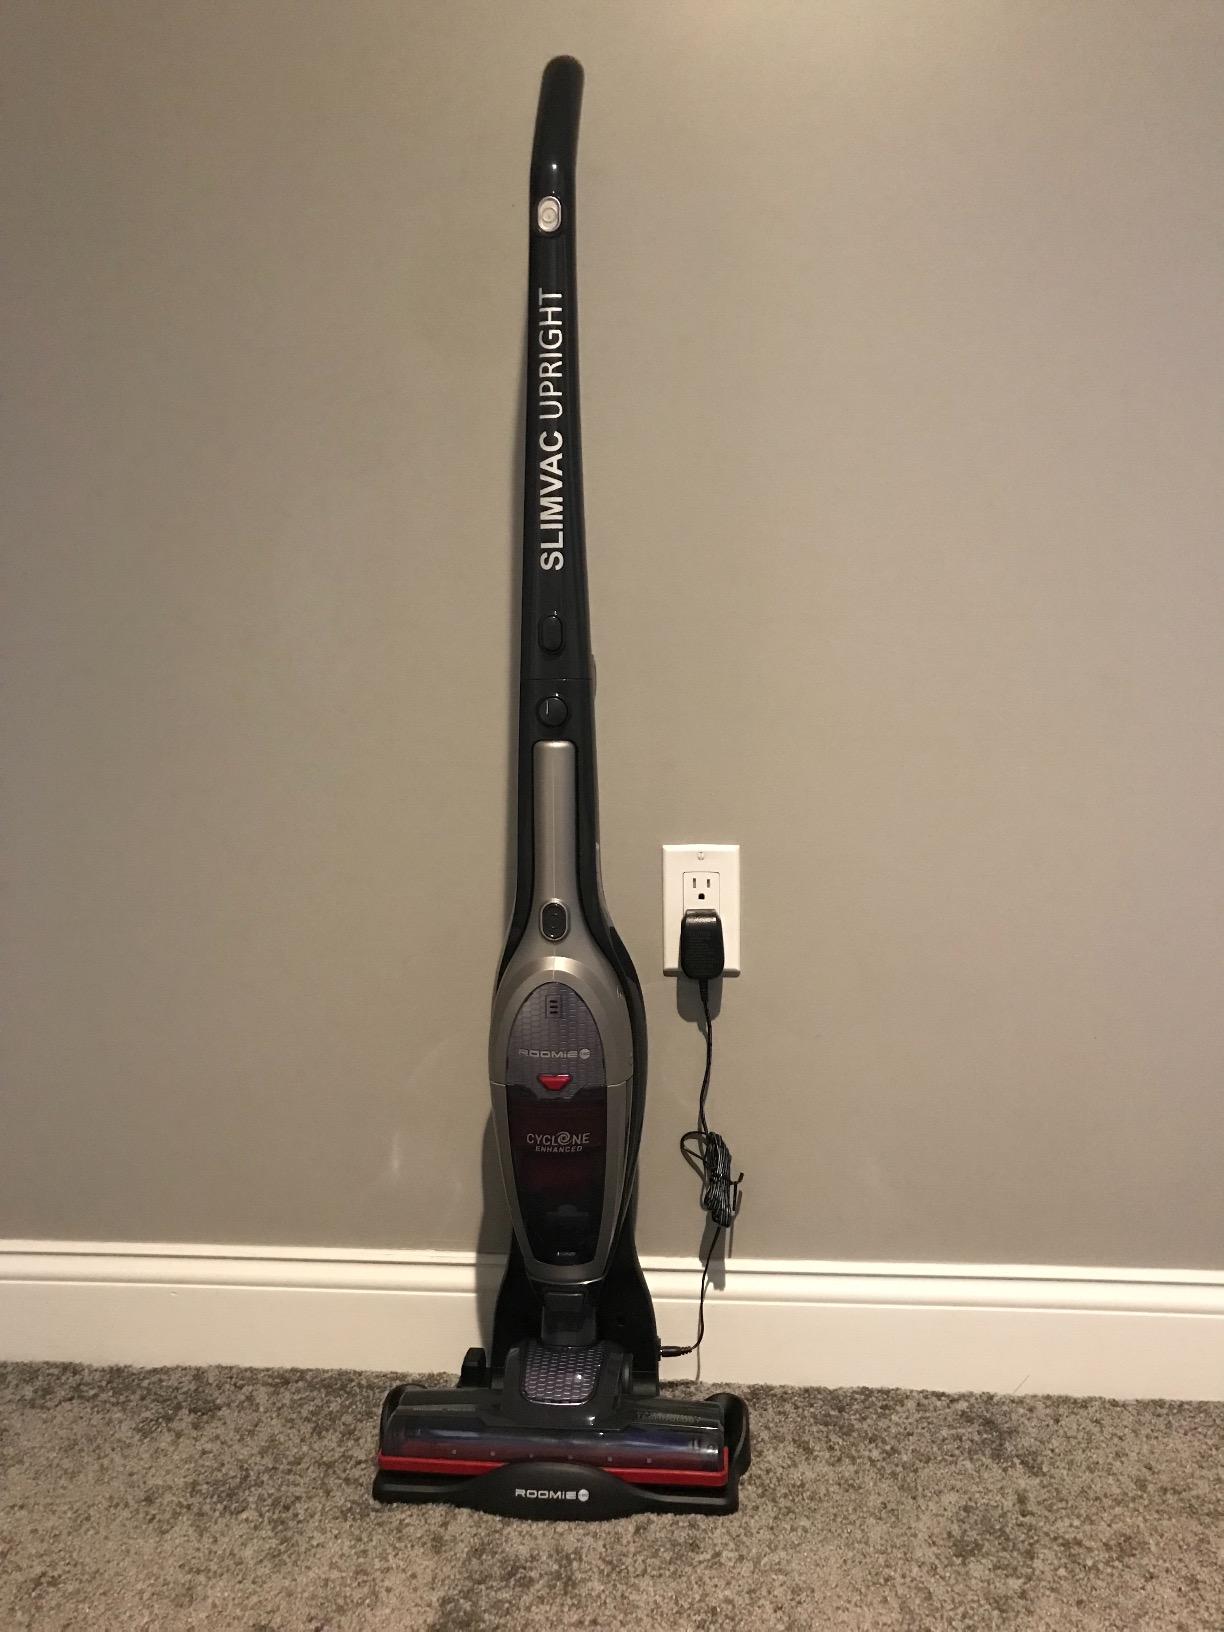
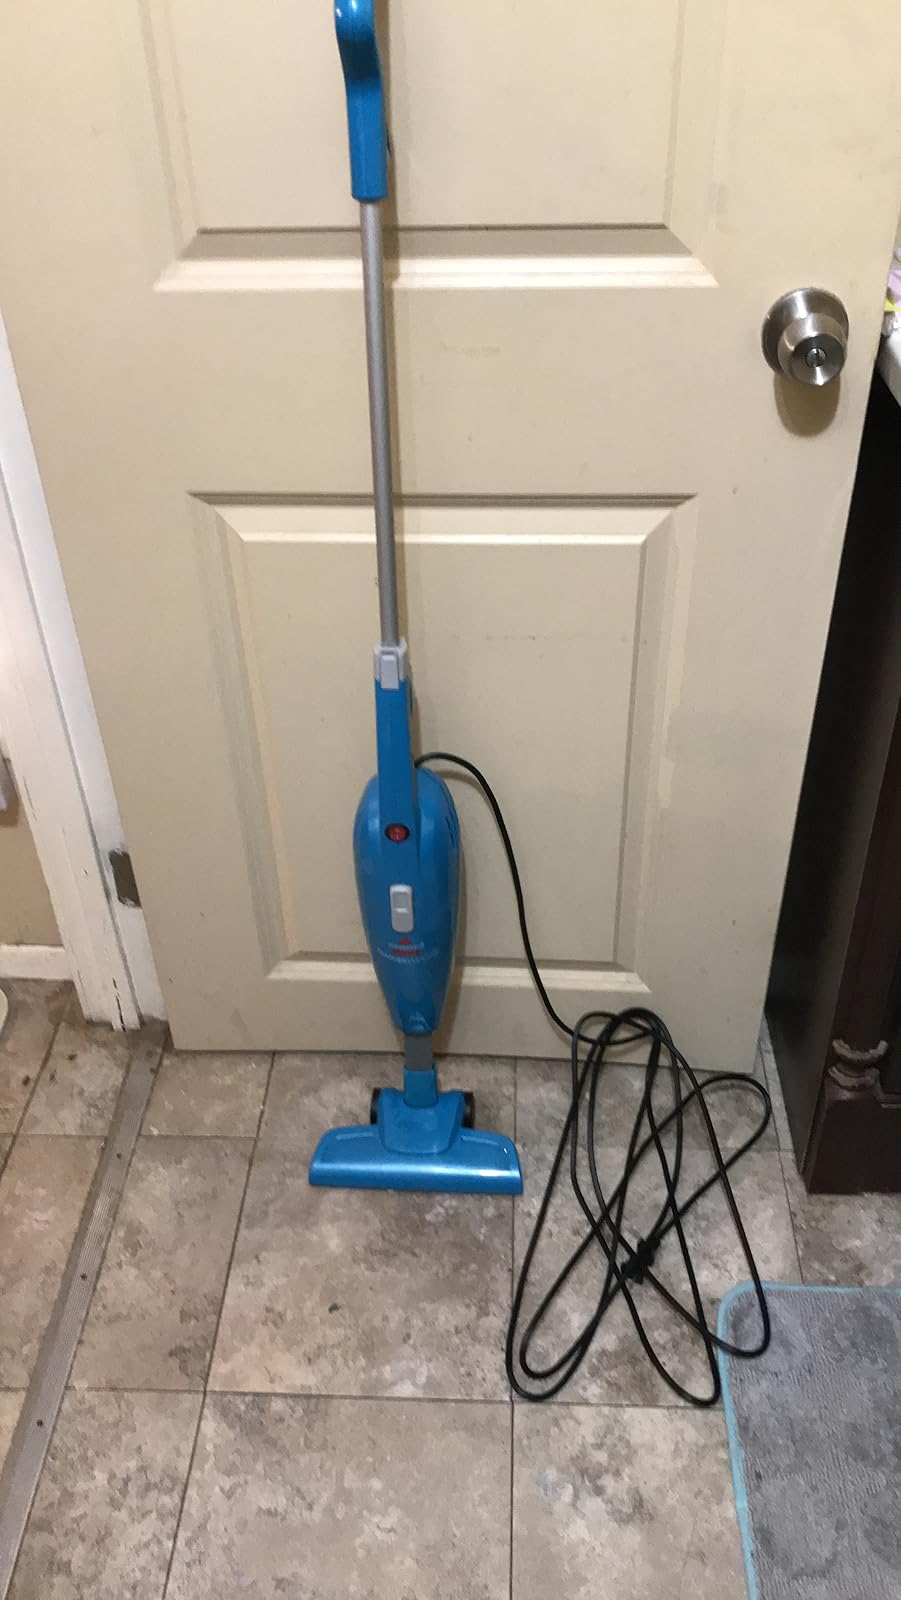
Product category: items_vacuum
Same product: no